A Modern Magdalen

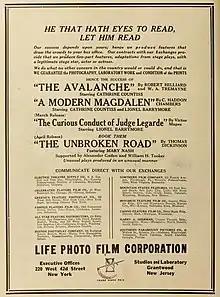
Trade Magazine Advertisement

A Modern Magdalen is a 1915 American drama, 5-reel silent black and white film directed by Will S. Davis and based on the 1902 play by C. Haddon Chambers. The film was produced and released by the Life Photo Film Corporation in their studios in Grantwood, New Jersey.